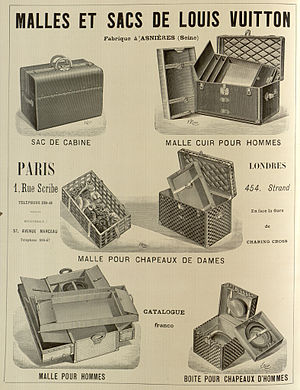
Louis Vuitton / Historie
Annonce for Vuittons kufferter, 1898.
"Louis Vuitton Malletier eller Louis Vuitton forkortet LV er et fransk luksusmærke der specialiserer sig i tasker, lædervarer, kufferter, sko, ure, smykker, accessoires og bøger. MLV-monogrammet og logo er kendt verden over som ""varemærke"". Det blev skabt i 1896 for at forhindre forfalskninger.